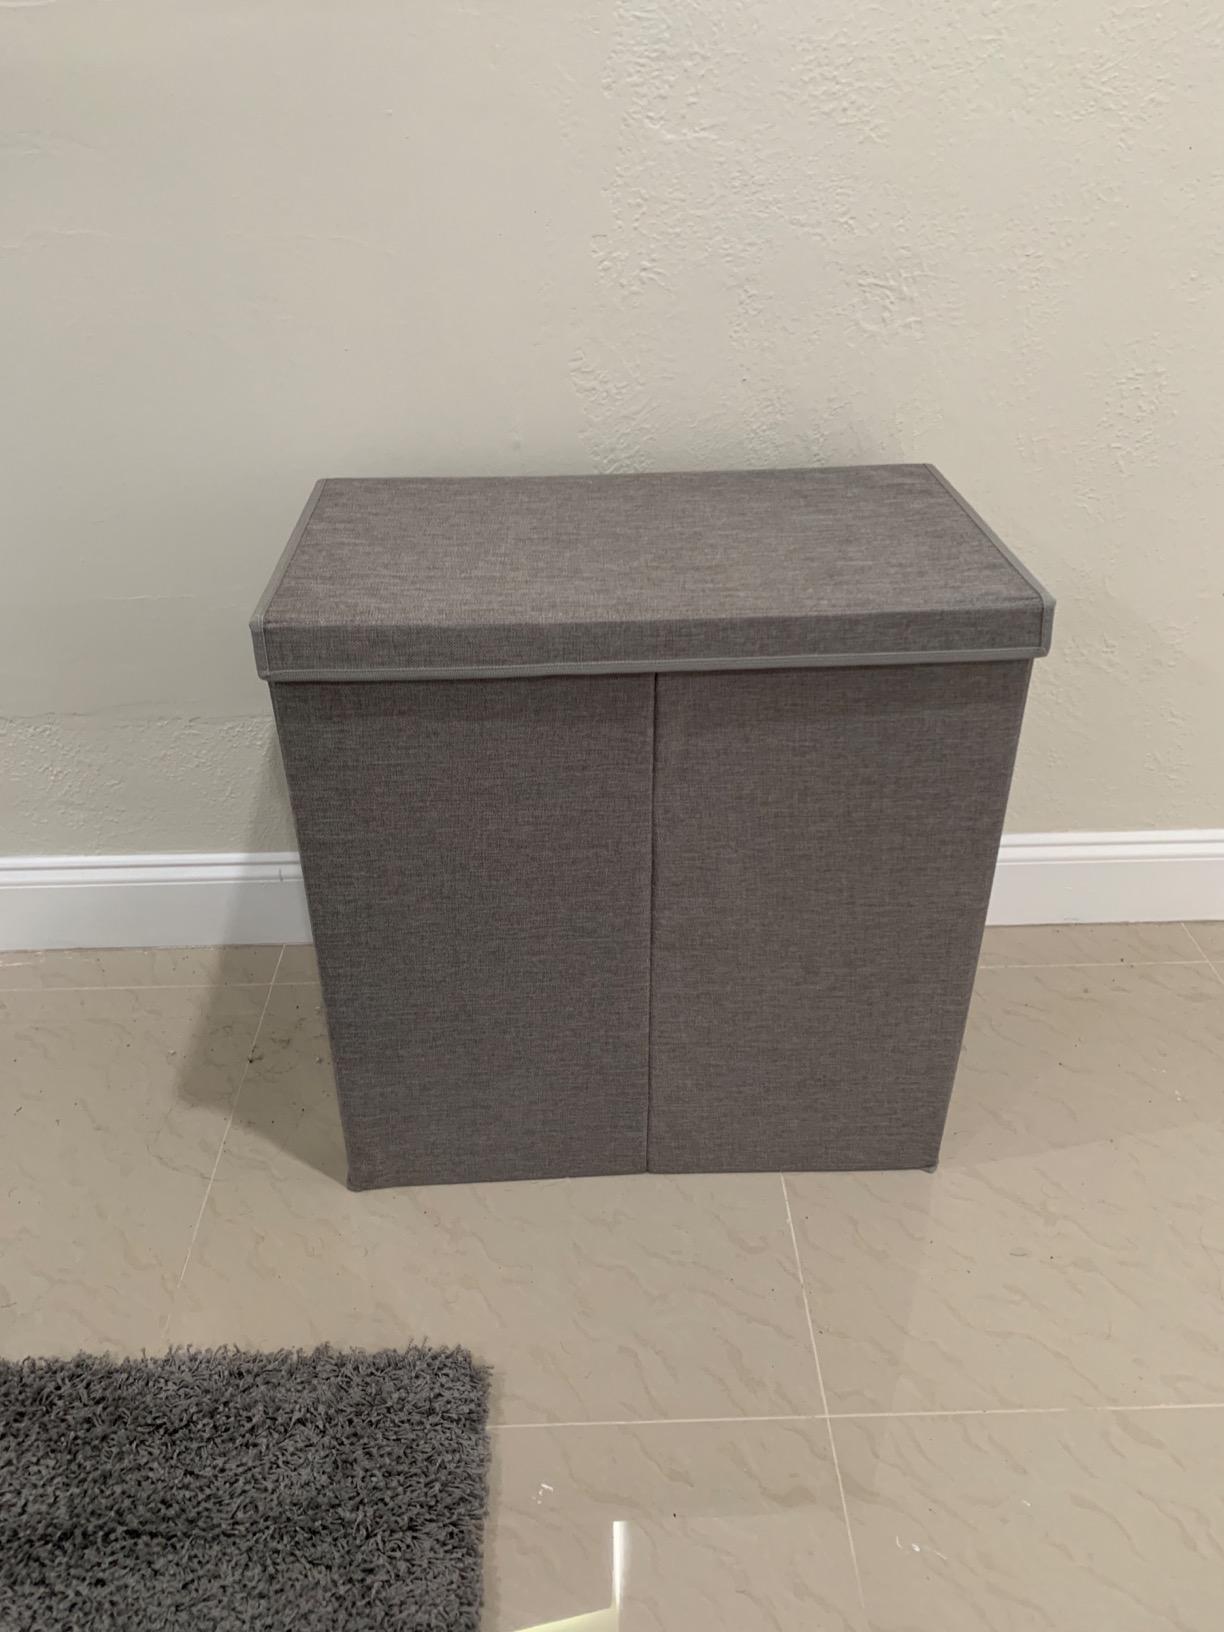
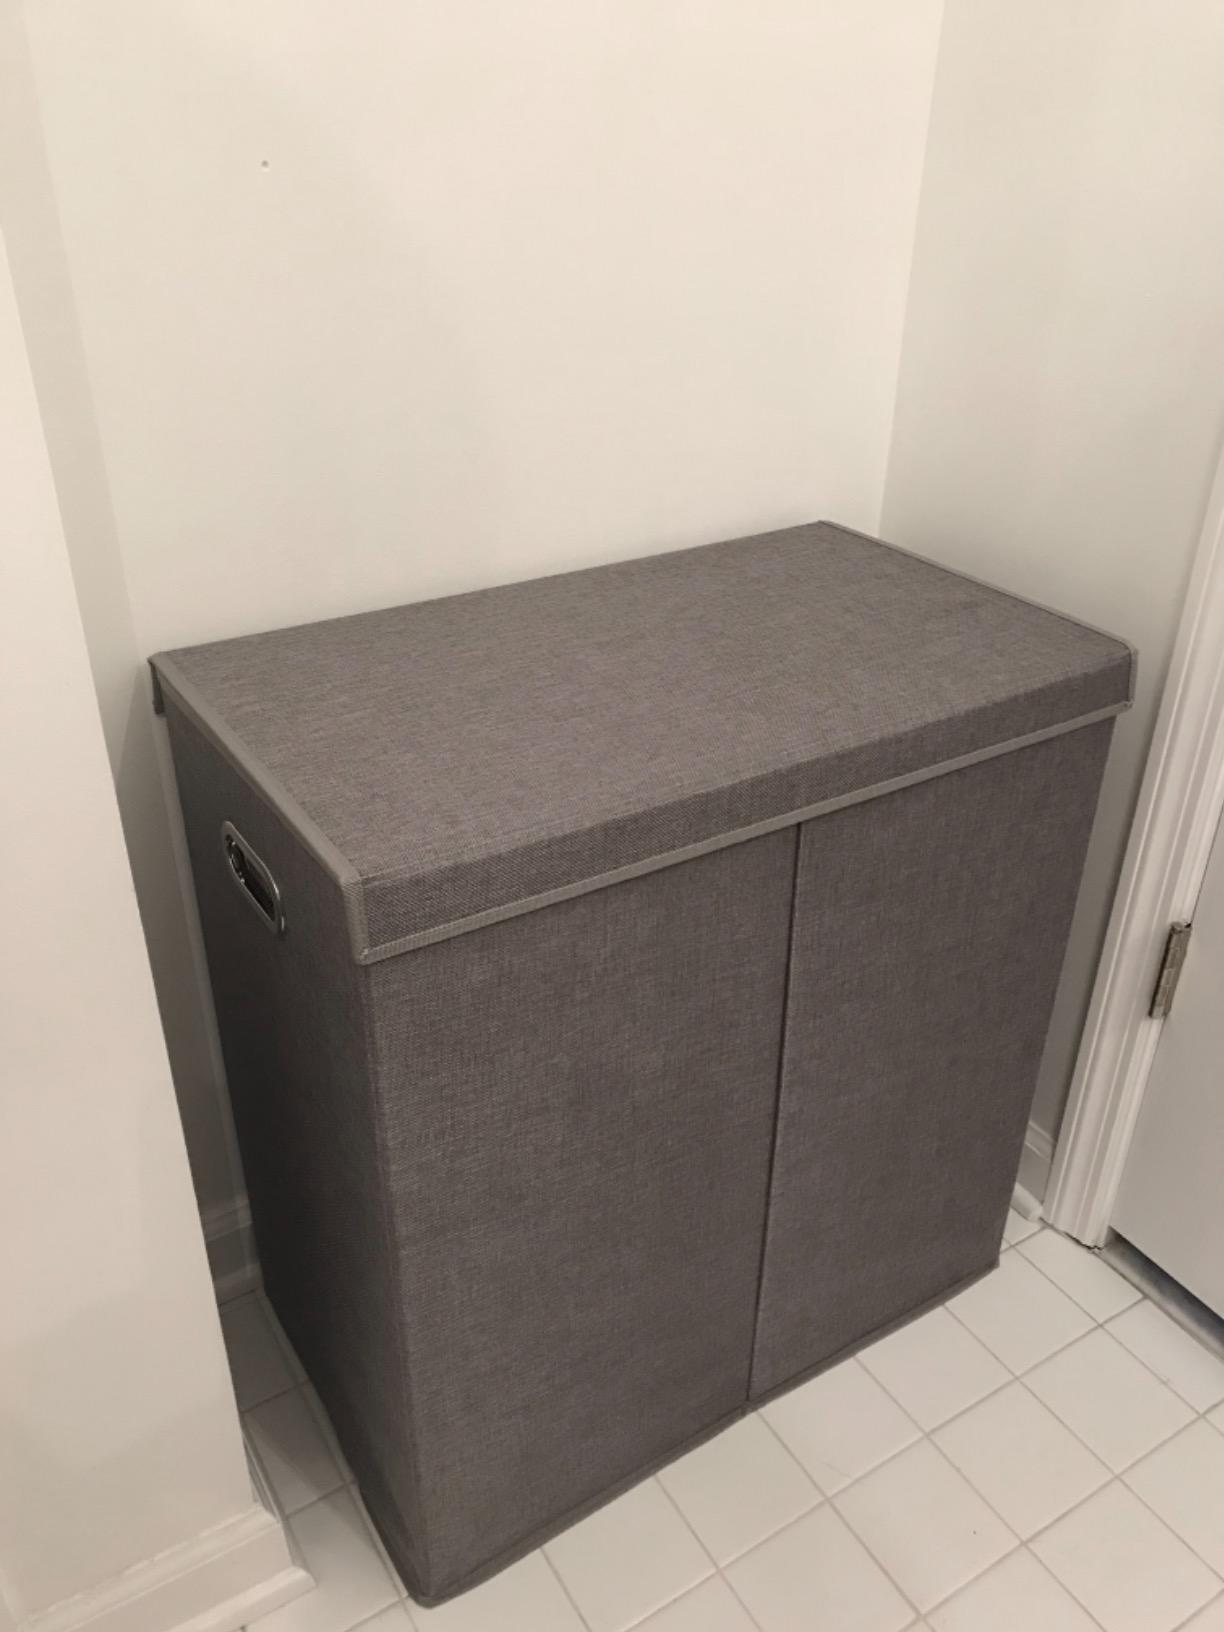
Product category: items_hamper
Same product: yes